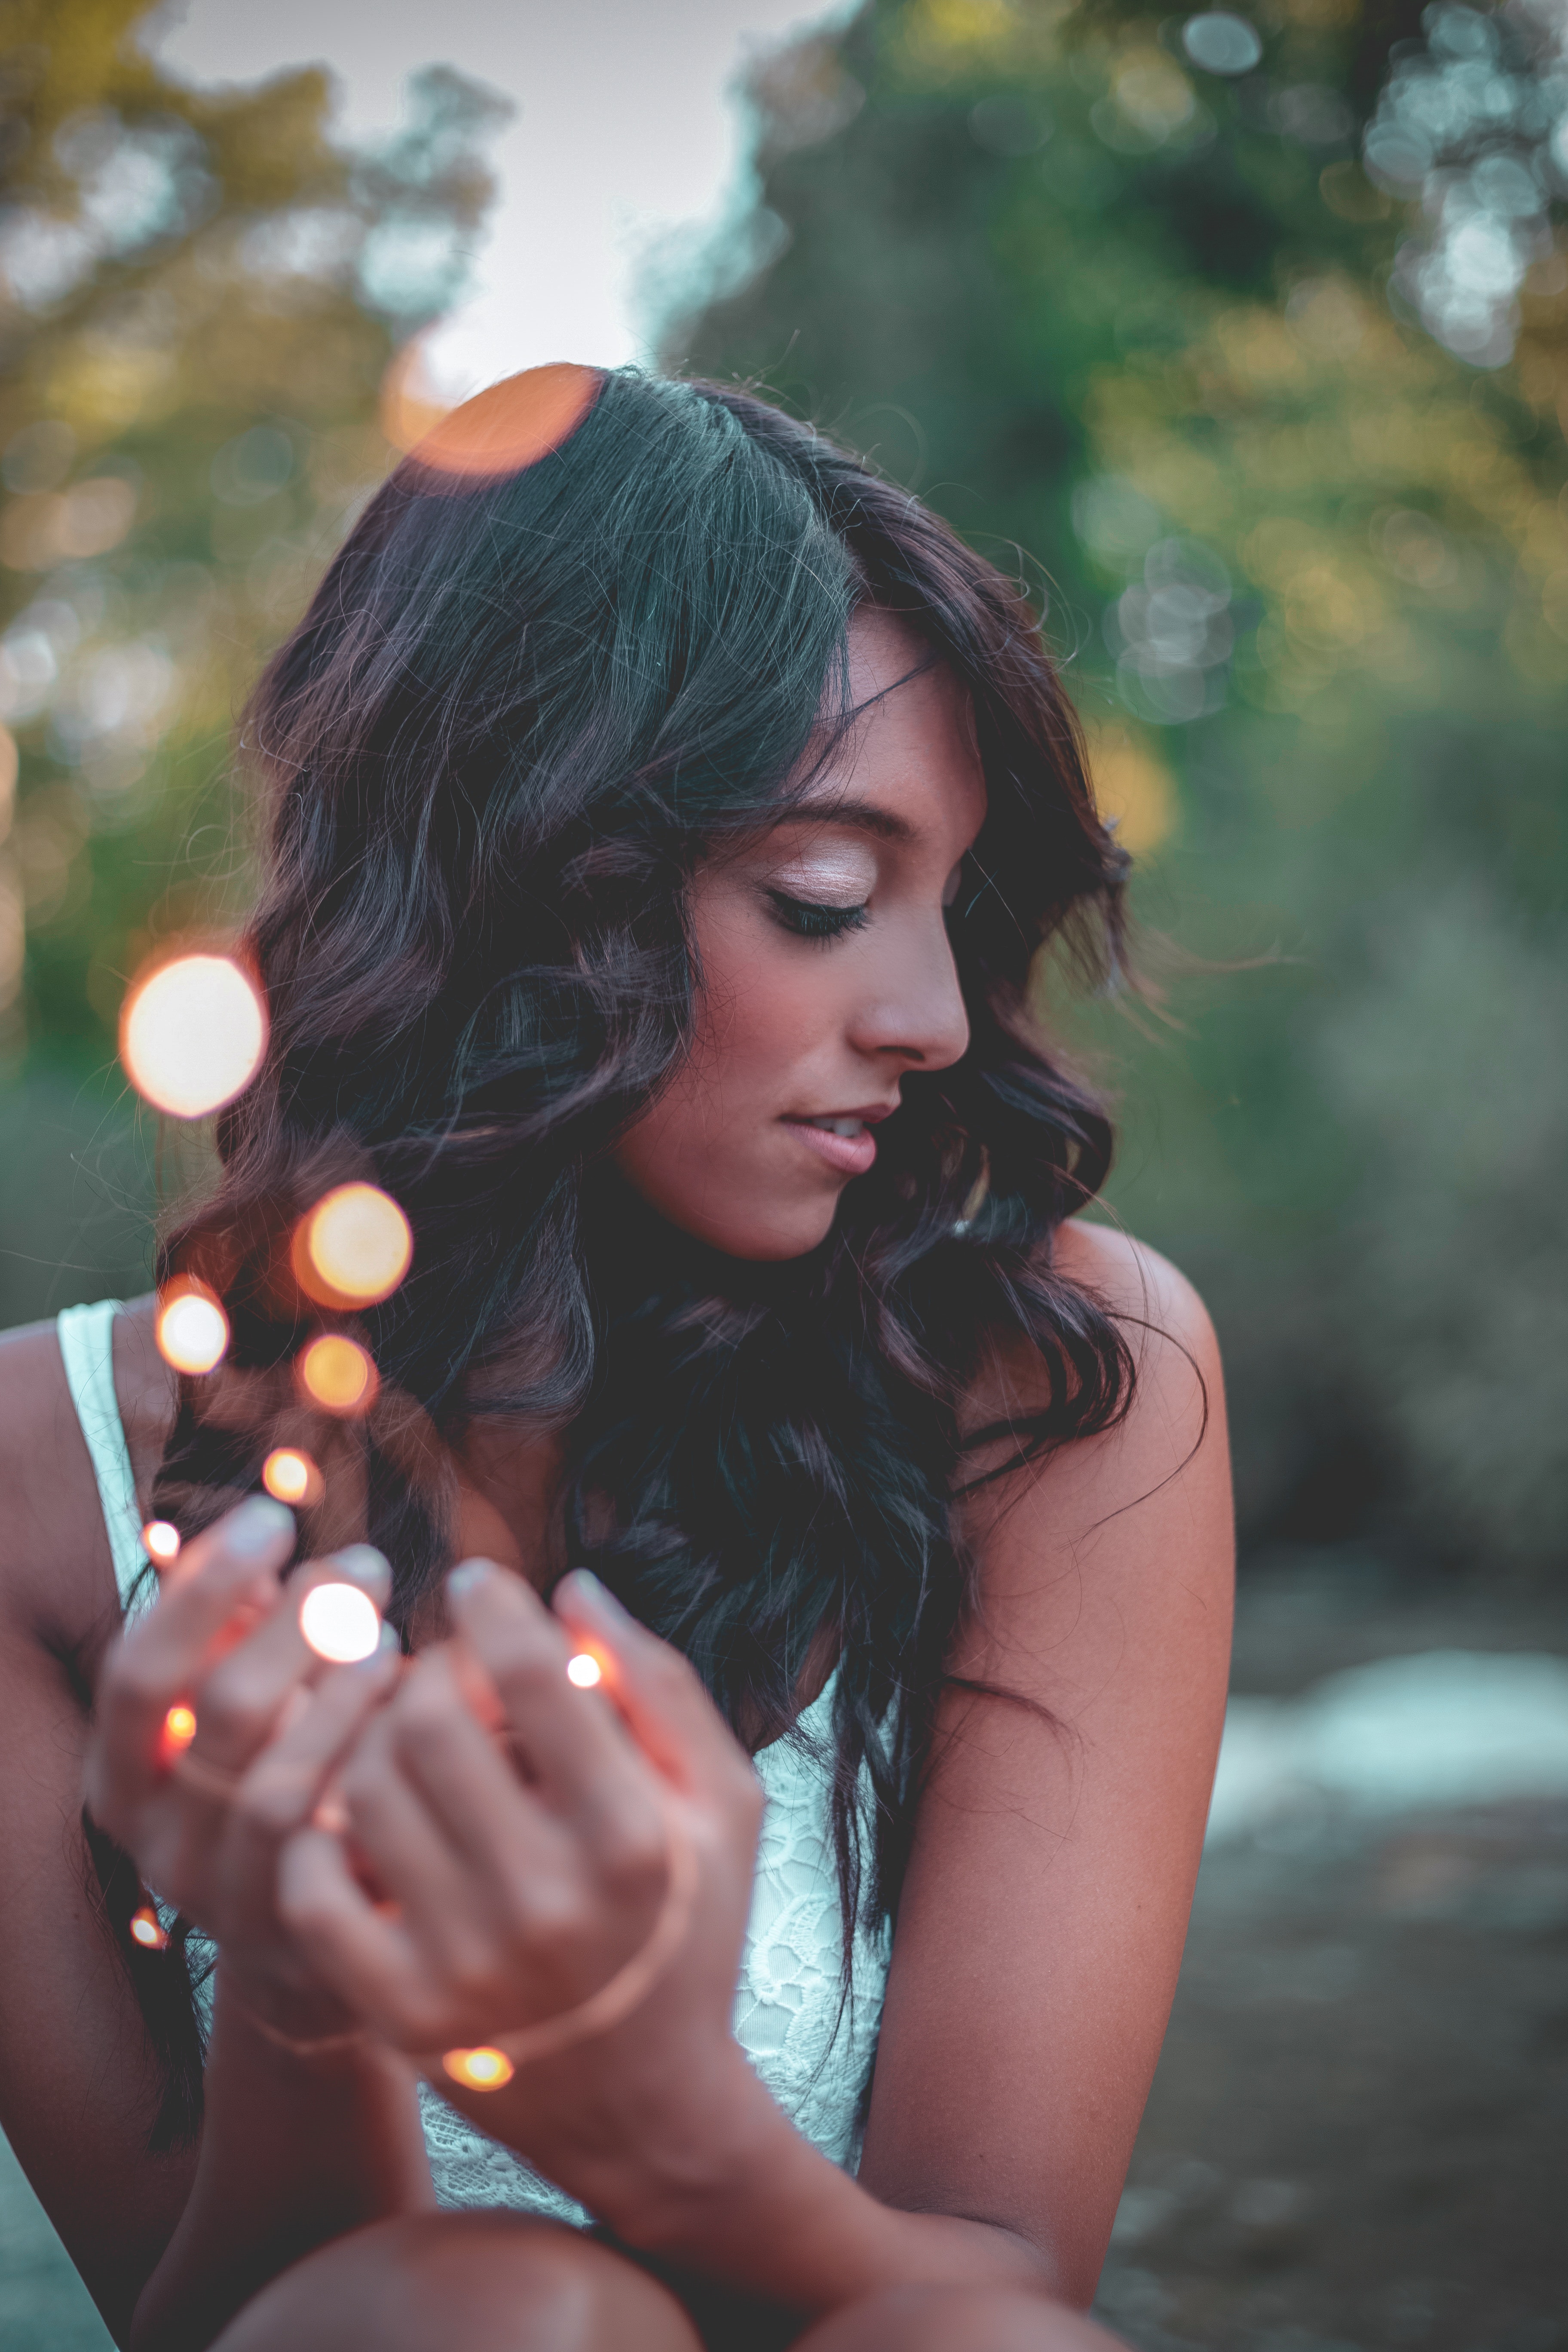
hair, beauty, black hair, lip, long hair, water, photography, brown hair, tree, sunlight, hand, photo shoot, finger, dress, smile, plant, fawn, model